2018 NBA Finals

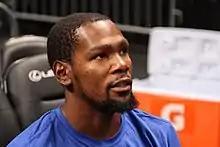
Kevin Durant won his second consecutive NBA Finals Most Valuable Player Award.

Prior to the 2017–18 season, All-Star point guard Kyrie Irving requested to be traded away from the Cavaliers. Although James was against the idea of trading him away, the Cavaliers agreed to Irving's request, trading him to the Boston Celtics in exchange for point guard Isaiah Thomas, small forward Jae Crowder, center Ante Žižić, the first-round pick from the Brooklyn Nets in the 2018 NBA draft and the Miami Heat's 2020 second round pick. Miami's second round pick was added as compensation after Isaiah Thomas failed his physical. Other major changes included shooting guard Dwyane Wade signing with the Cavaliers, thus reuniting with James from their time together on the Big Three-era Miami Heat, and the signing of point guard Derrick Rose to a one-year contract.